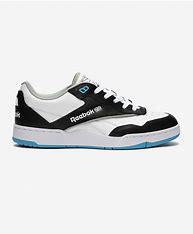
Brand: Reebok
Model: BB 4000 Ii